Blagden Alley-Naylor Court Historic District

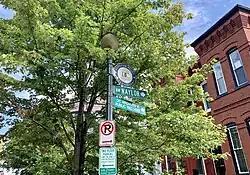
Naylor Court street sign

The Blagden Alley-Naylor Court Historic District is a neighborhood in the Shaw district of Washington, D.C., characterized by two alleyways, Blagden Alley and Naylor Court, bounded by 9th, 10th, M and O Sts., NW.